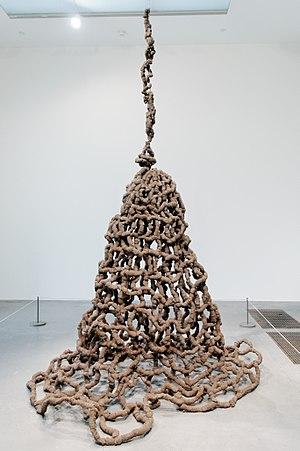
L'arte povera est un mouvement artistique italien, qui, au départ de Turin et de Rome, est apparu sur la scène internationale dans les années 1960.